James Parkinson (museum proprietor)

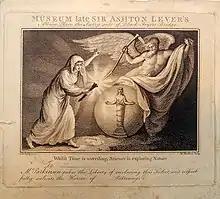
The ticket for the museum sold at 2 shillings and 6 pence

Parkinson was the son of James Parkinson and his wife, Jane Birch who had moved from Ireland to Shrewsbury in Shropshire, England, in 1723. His first training was as a law stationer, but he then became a land agent and accountant. In 1769 he helped in the settlement of Sir Thomas Robinson's tangled estates at Rokeby, Yorkshire. This success made his reputation. He later became involved in the Ranelagh Gardens.